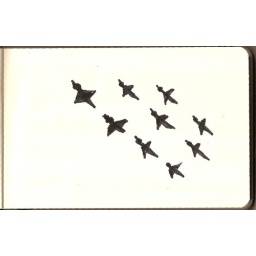
birds in the sky